Kenneth O. Hill

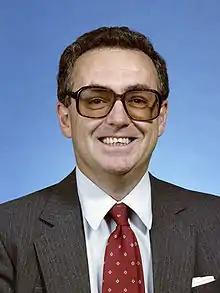
Hill in 1988

Kenneth O. Hill is a Mexican Canadian physicist who specializes in the field of photonics. In the late 1970s, he discovered the phenomena of photosensitivity in optical fiber and has worked extensively in its applications. He first demonstrated Fiber Bragg gratings and their applications in optical communication and optical sensor systems. Further areas of his discovery and innovation include the phase mask technique for grating fabrication, fiber grating dispersion compensators, and wavelength selective fiber filters, multiplexers and demultiplexers. This field of research has led to the ability to create high speed fiber optic networks as well as many other communication applications that have revolutionized the telecommunications industry.